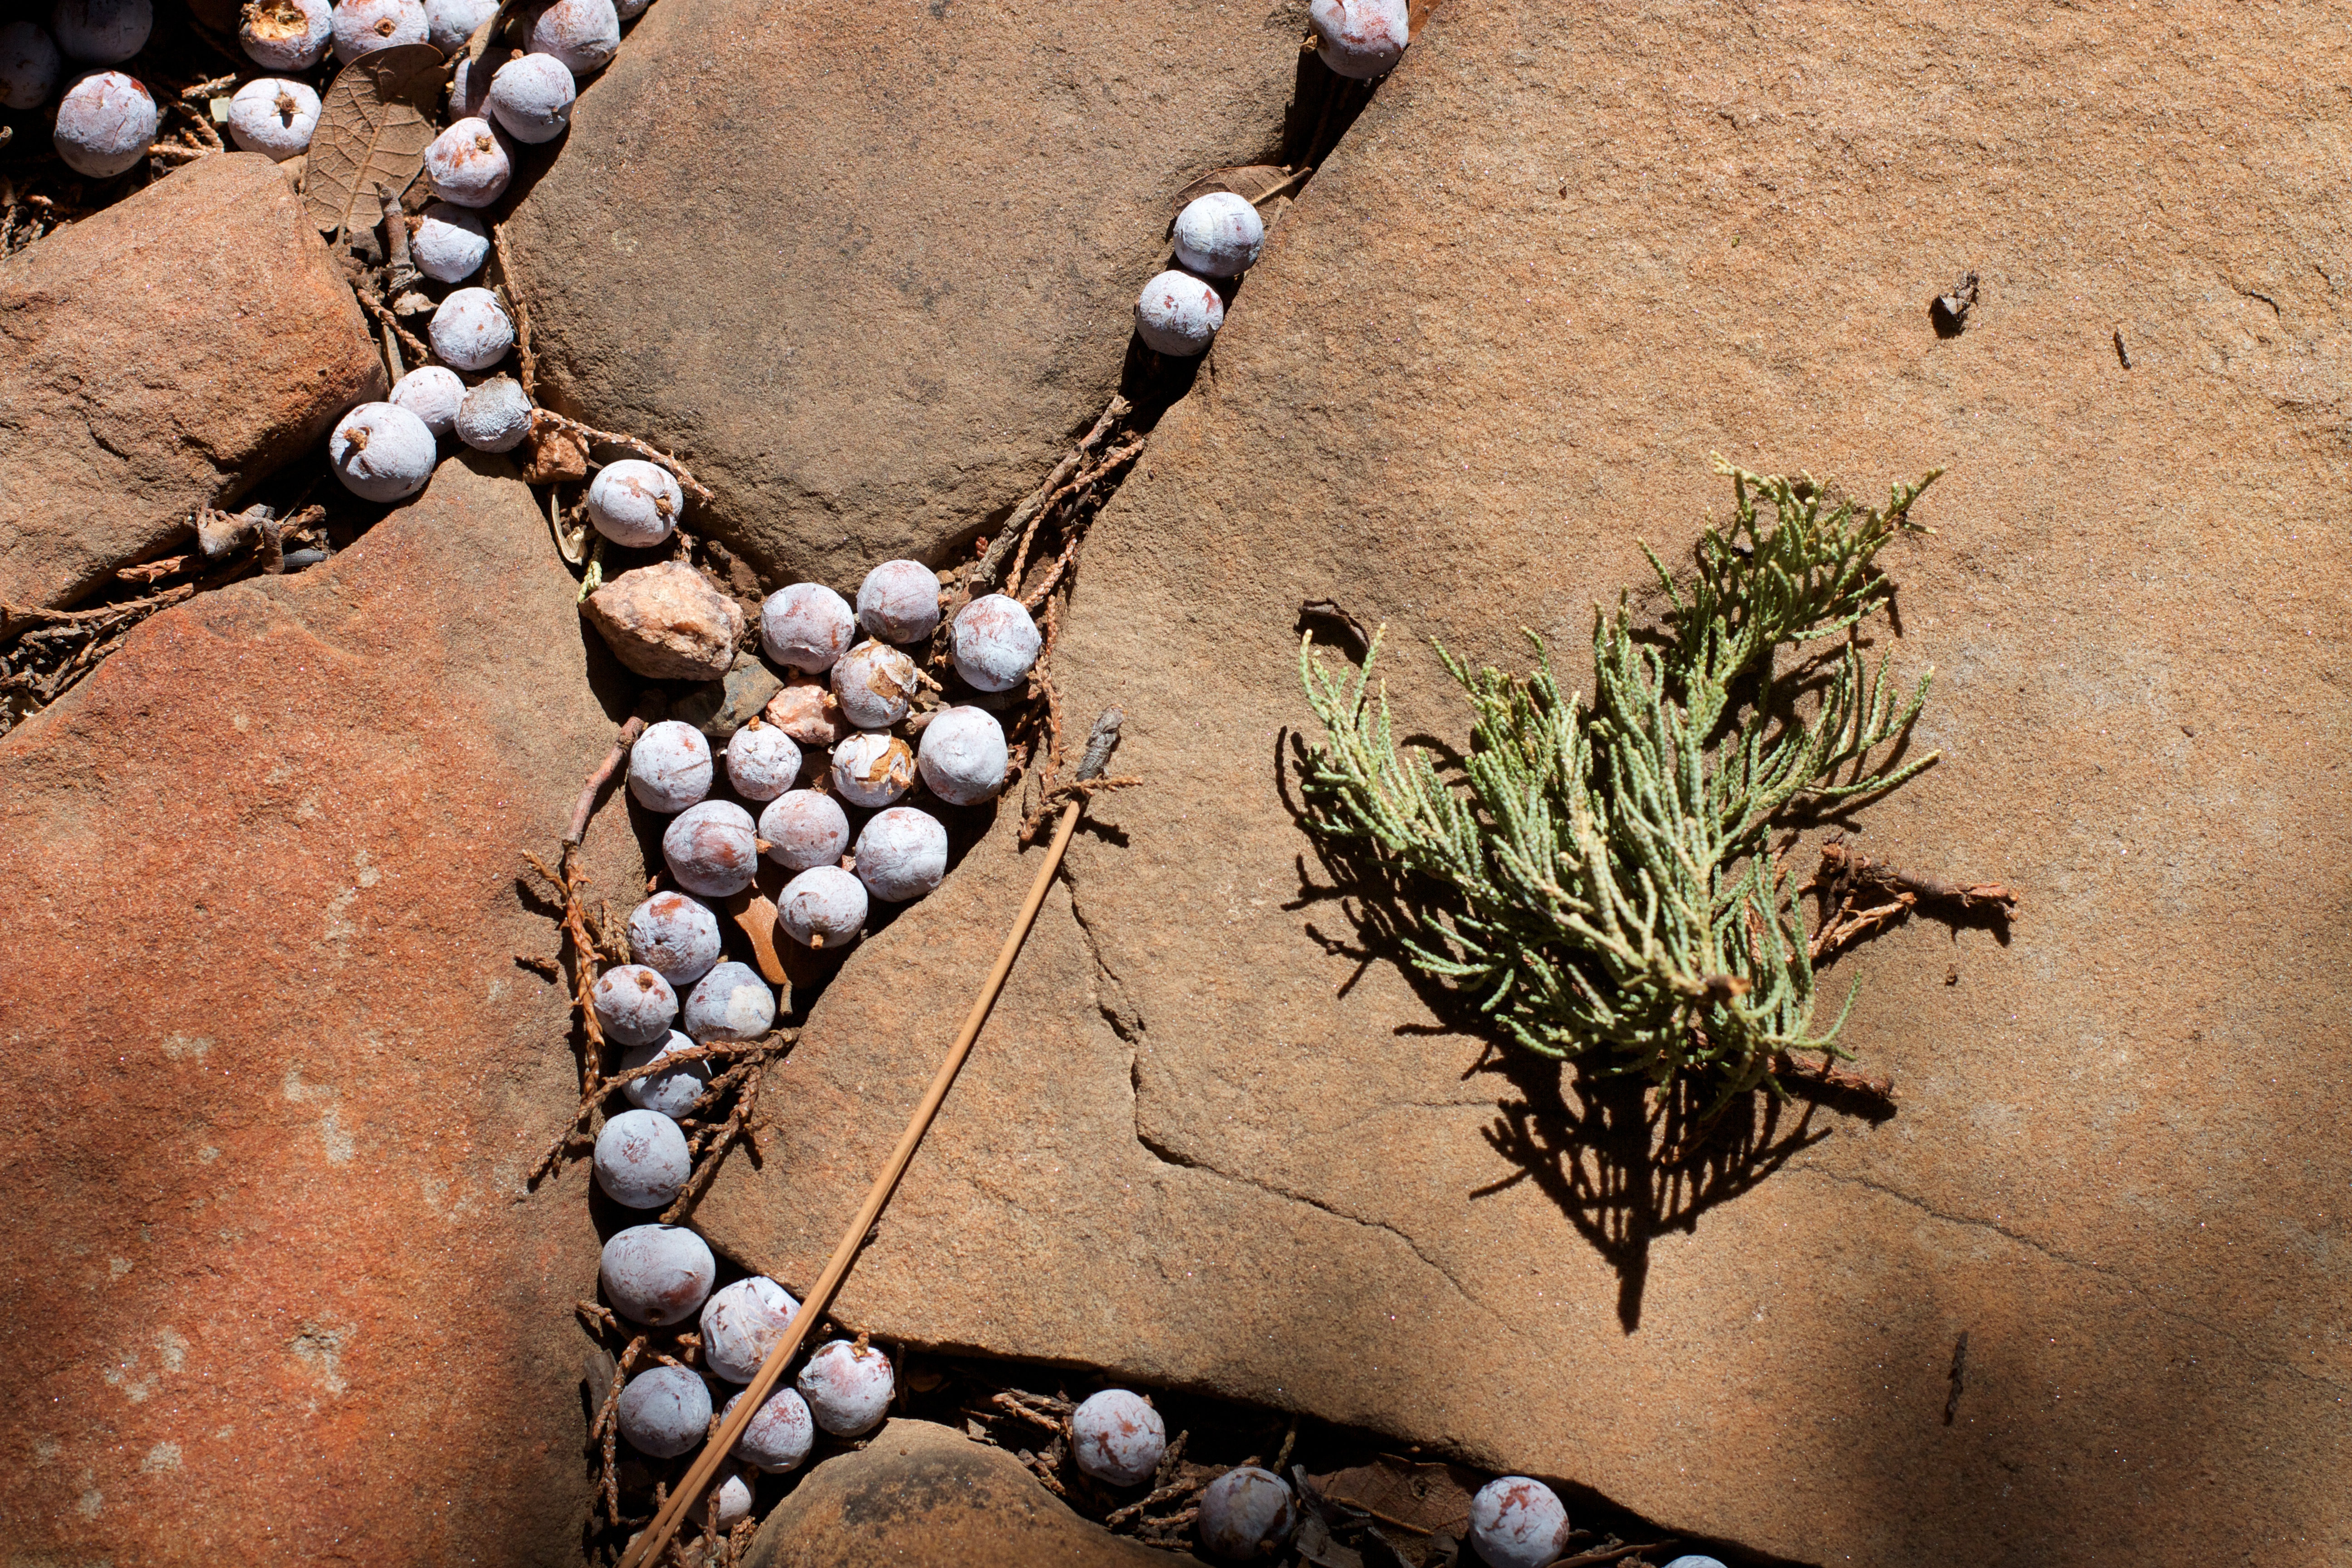
nature, branch, plant, leaf, flower, spring, soil, flora, fauna, macro photography